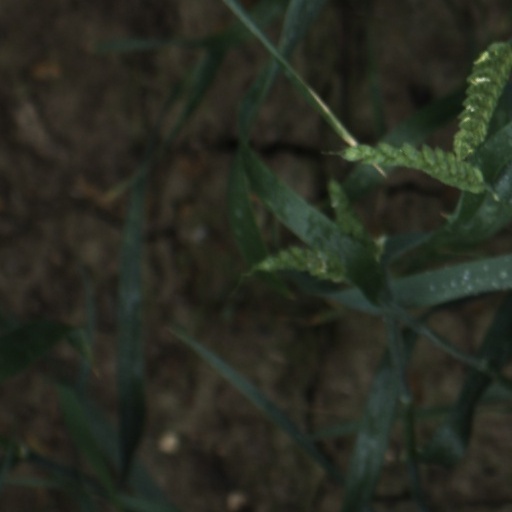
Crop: wheat